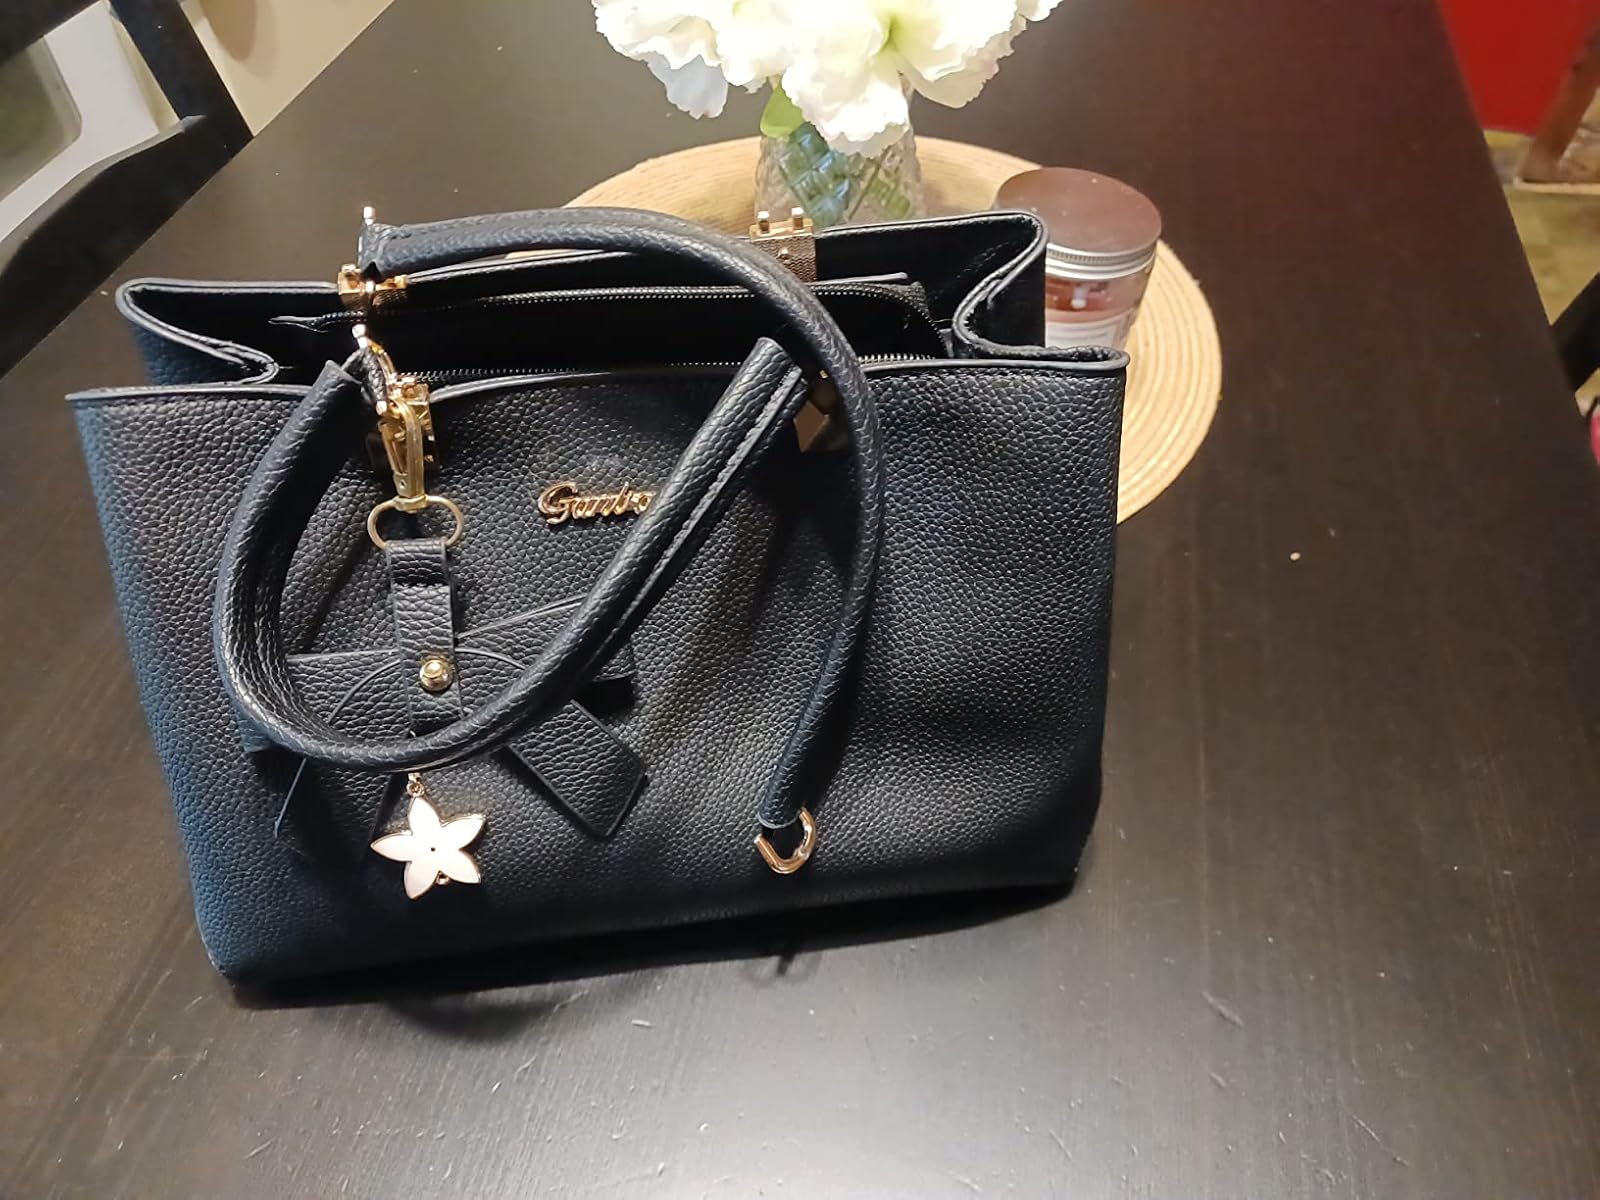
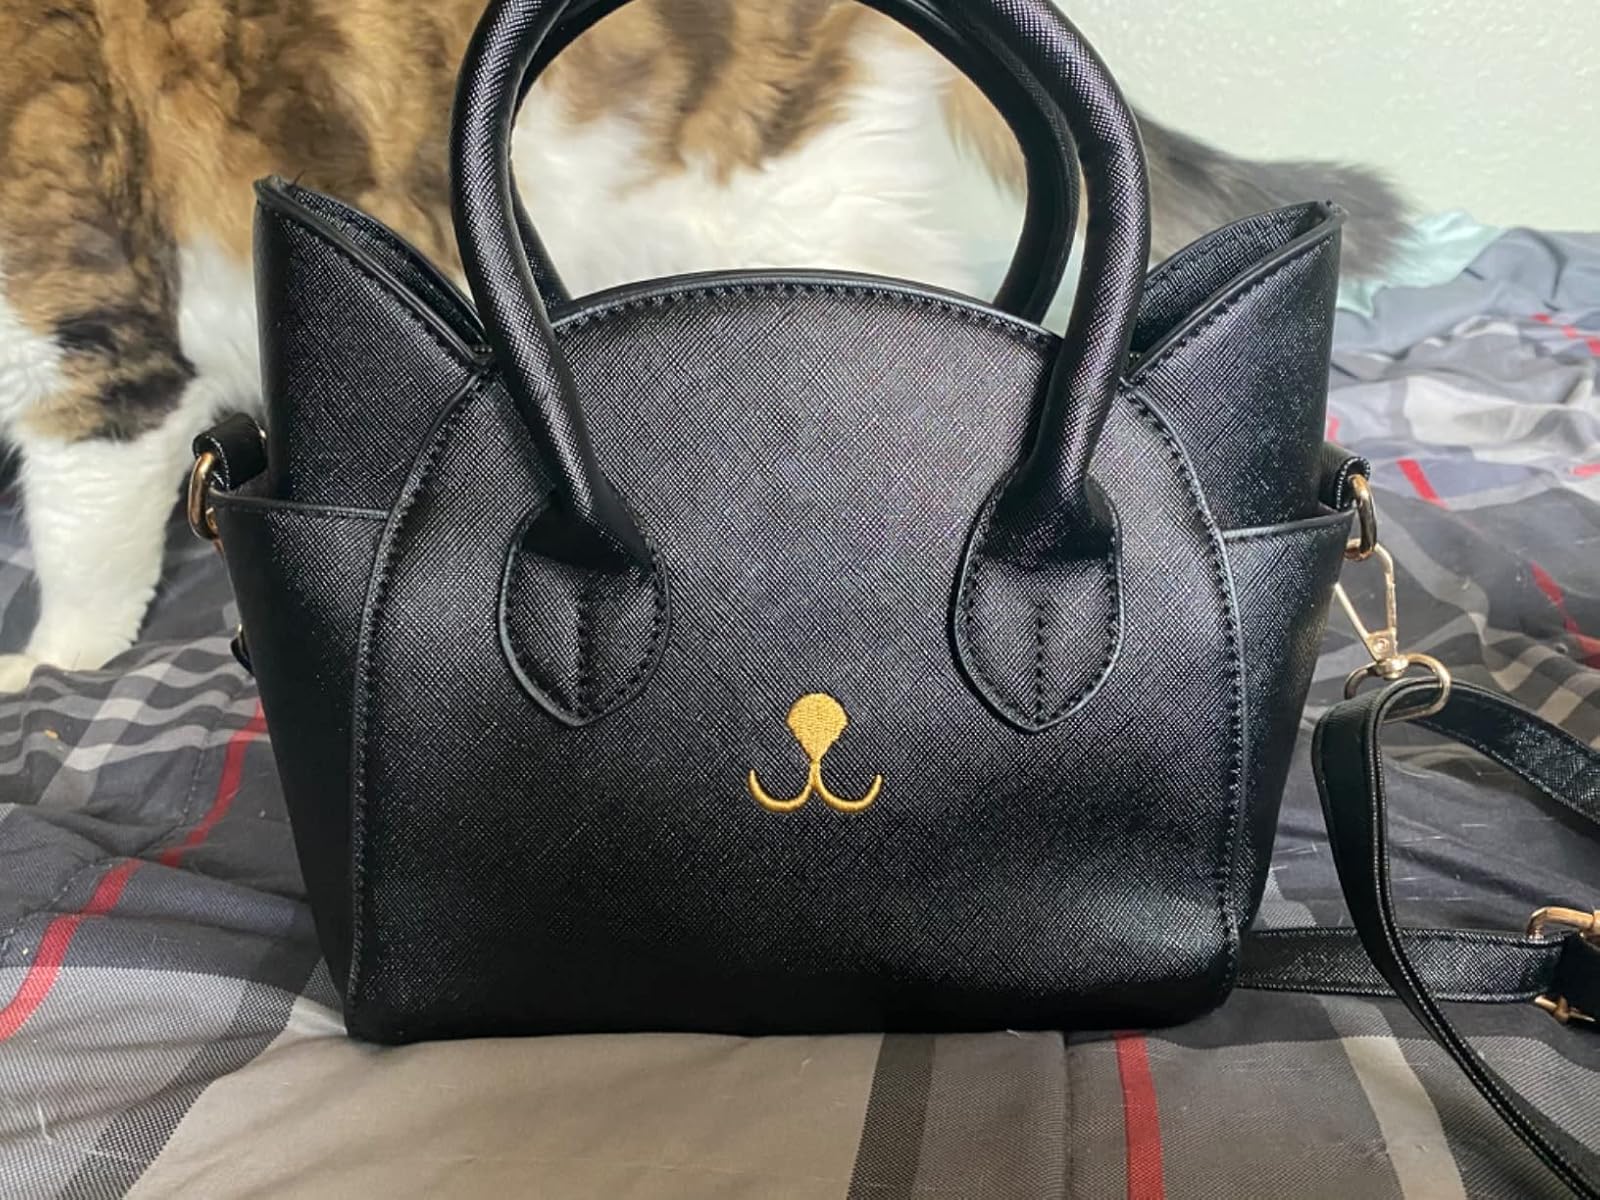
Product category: accessories_handbag
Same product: no